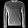
Label: Pullover